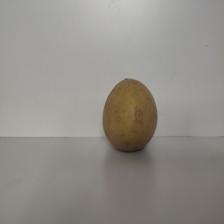
Size: Large